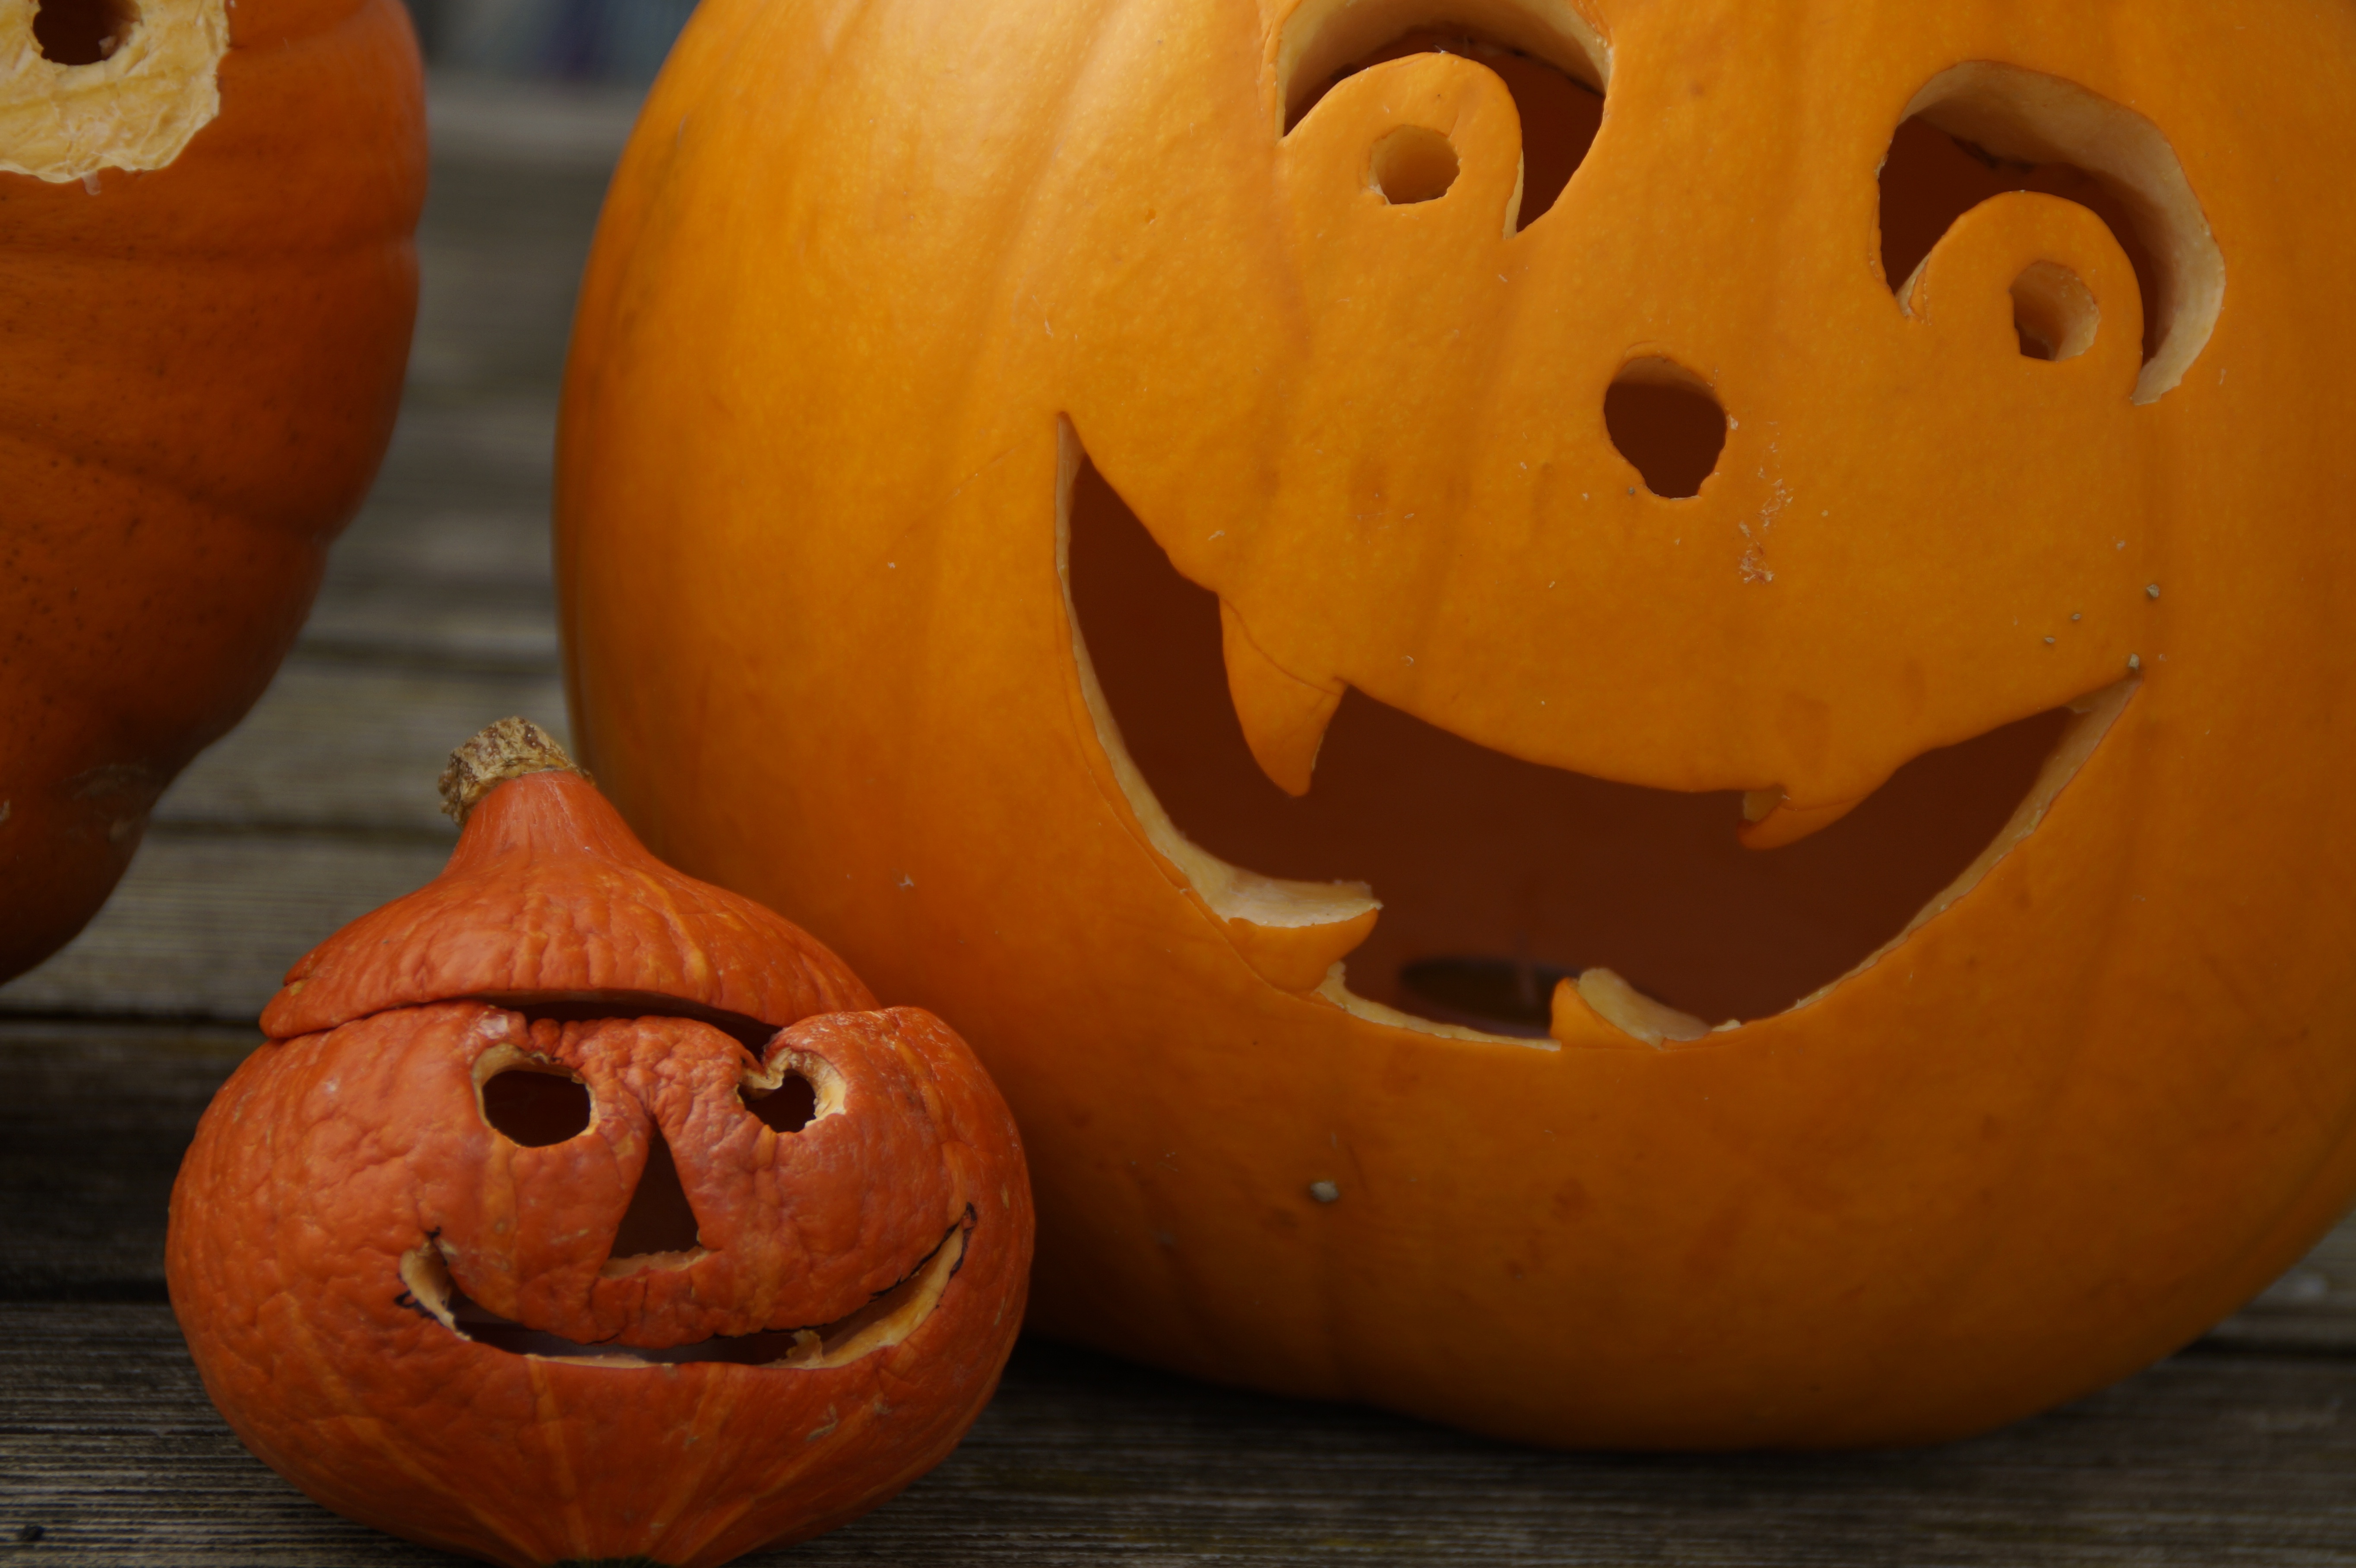
decoration, orange, produce, small, autumn, pumpkin, halloween, child, jack o lantern, face, children, fun, decorative, bright, seasonal, calabaza, large, cheeky, carving, pumpkins, cucurbita, pumpkin ghost, autumn decoration, 31 october, fash, halloweenkuerbis, pumpkin face, carve pumpkin ghost, diy pumpkin ghost, winter squash